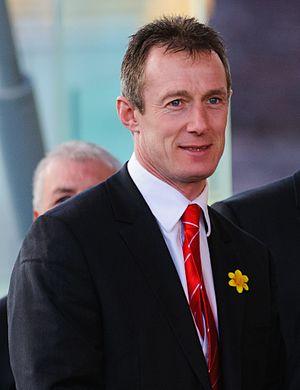
Robert Howley, connu sous le nom de Rob Howley, né le 13 octobre 1970 à Bridgend, est un joueur de rugby à XV, qui a joué avec l'équipe du pays de Galles de 1996 à 2002, évoluant au poste de demi de mêlée. Il a joué aussi avec les Lions britanniques. En 2010, il figure sur l'équipe type européenne de l'European Rugby Cup, regroupant les meilleurs joueurs à chaque poste au cours des quinze premières éditions des compétitions des clubs européens.